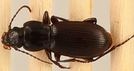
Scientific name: Pterostichus restrictus
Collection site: Niwot Ridge NEON (NIWO), plot NIWO_001